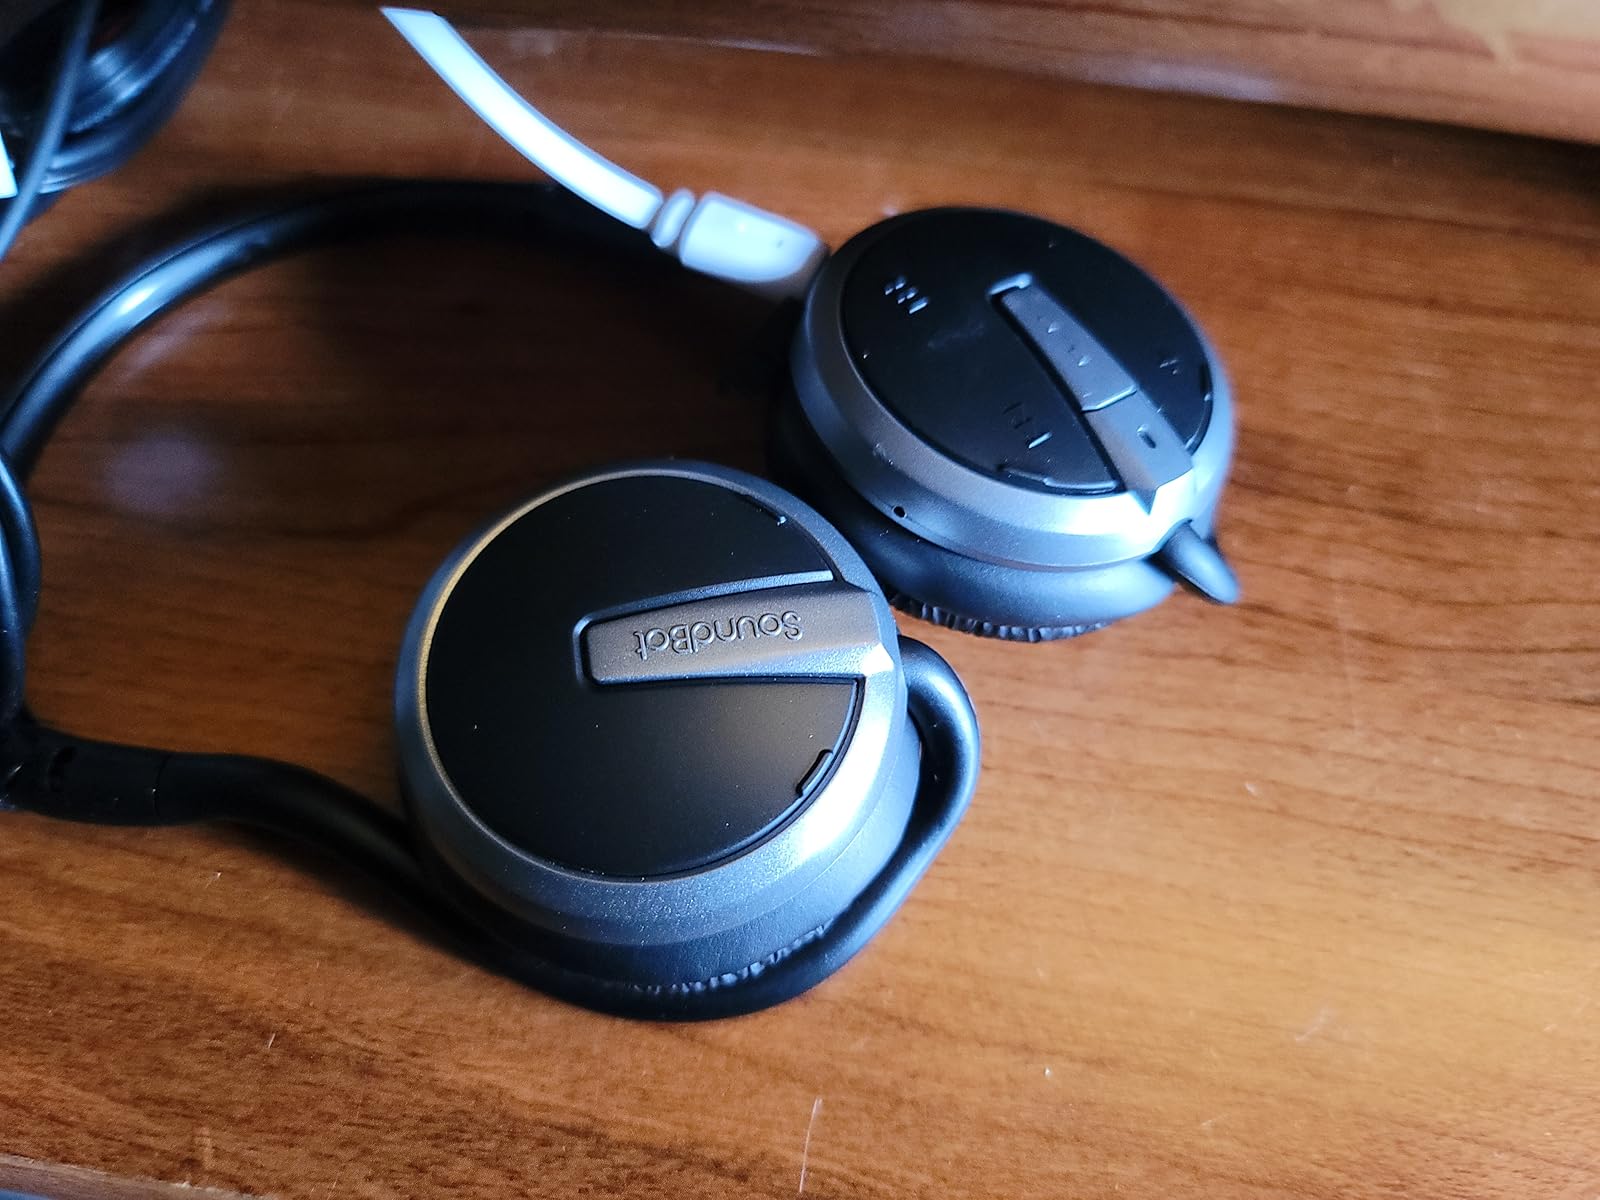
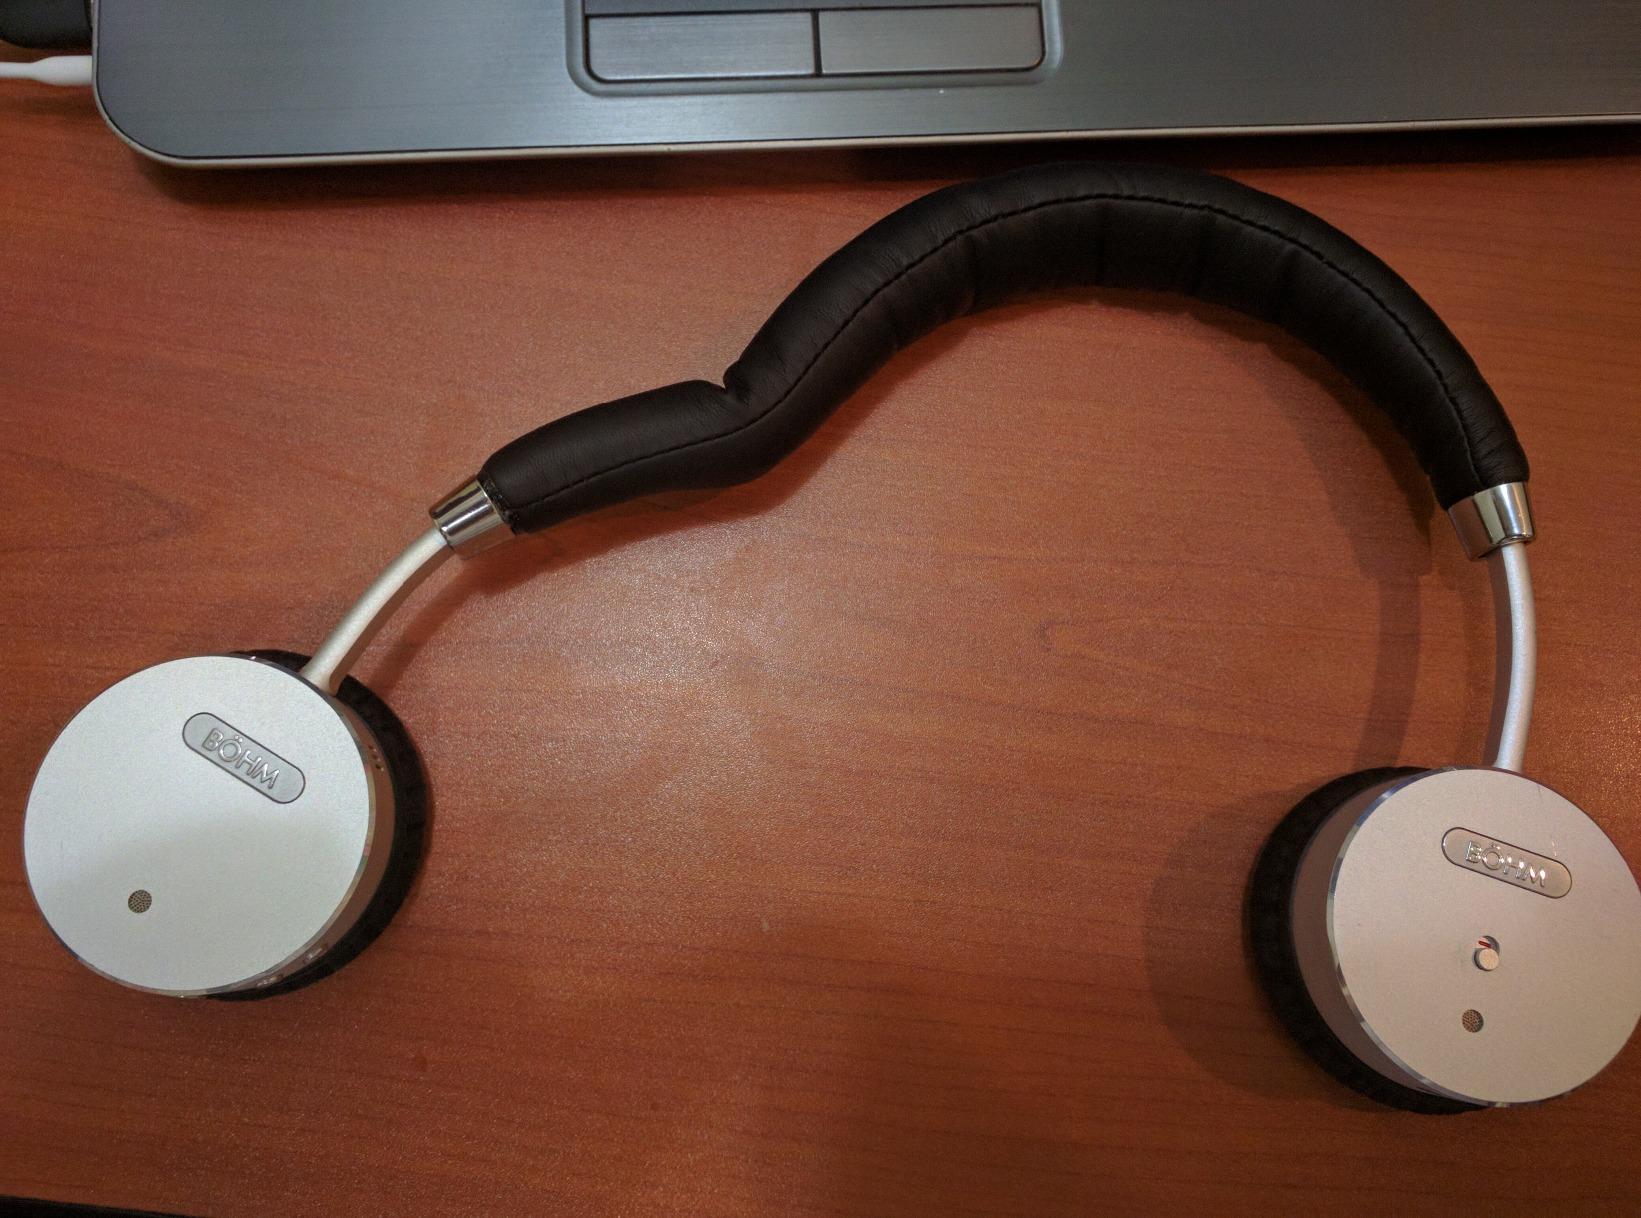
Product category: headphones
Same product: no